Wild Arctic

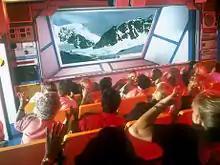
Wild Arctic Motion Flight Simulator Ride

Once guests were seated and secured seat belts, the doors closed, and Captain Emerson began departing White Thunder from the Franklin Exploration Center, and explained to guests that he expected a short, comfortable flight to Base Station "Wild Arctic". Soon, Emerson began flying the helicopter down to observe a polar bear family and then piloted White Thunder to switch to a water mode to dive into the Arctic waters to observe some narwhals. Soon after the helicopter was piloted above water again, where Emerson warned that the Arctic storm was picking up and he had a warning indicator on his computer. Emerson landed the helicopter on a glacier to check the problem, which soon began breaking apart due to the weight of the jet. Emerson struggled to get the engine to start, and the helicopter was soon caught in a rockslide before it began flying again. The computer then died out, and Emerson decided to use a shortcut to Base Station Wild Arctic to avoid the storm. Soon, White Thunder was caught in an avalanche and ice flow until Emerson narrowly escaped the storm by piloting through a narrow cavern, and to safety. The jet then arrived at Base Station Wild Arctic, and Emerson thanked guests and bids them farewell as they explored the research station. The doors then opened, and guests exited the ride into Base Station Wild Arctic.